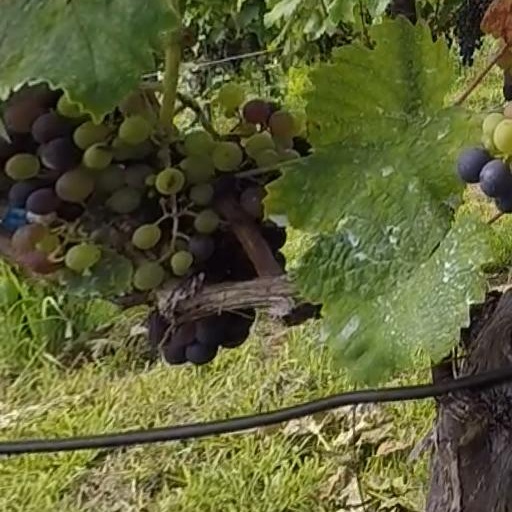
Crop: grape